Mozart's compositional method

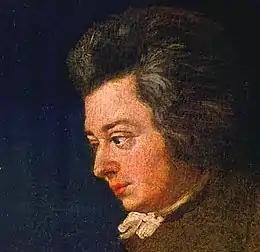

Scholars have long studied how Wolfgang Amadeus Mozart created his works. Nineteenth-century views on this topic were often based on a romantic, mythologizing conception of the process of composition. More recent scholarship addresses this issue by systematically examining authenticated letters and documents, and has arrived at rather different conclusions.